Cyrus Faryar

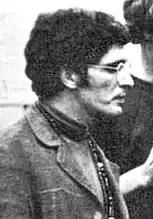
Faryar in 1965

Cyrus Faryar (born February 26, 1936) is an Iranian-American folk musician, songwriter and record producer.